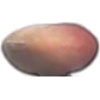
Label: Hazelnut 1